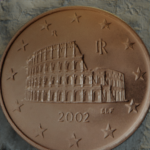
Coin value: 5cents
Country: it
Edition: standard